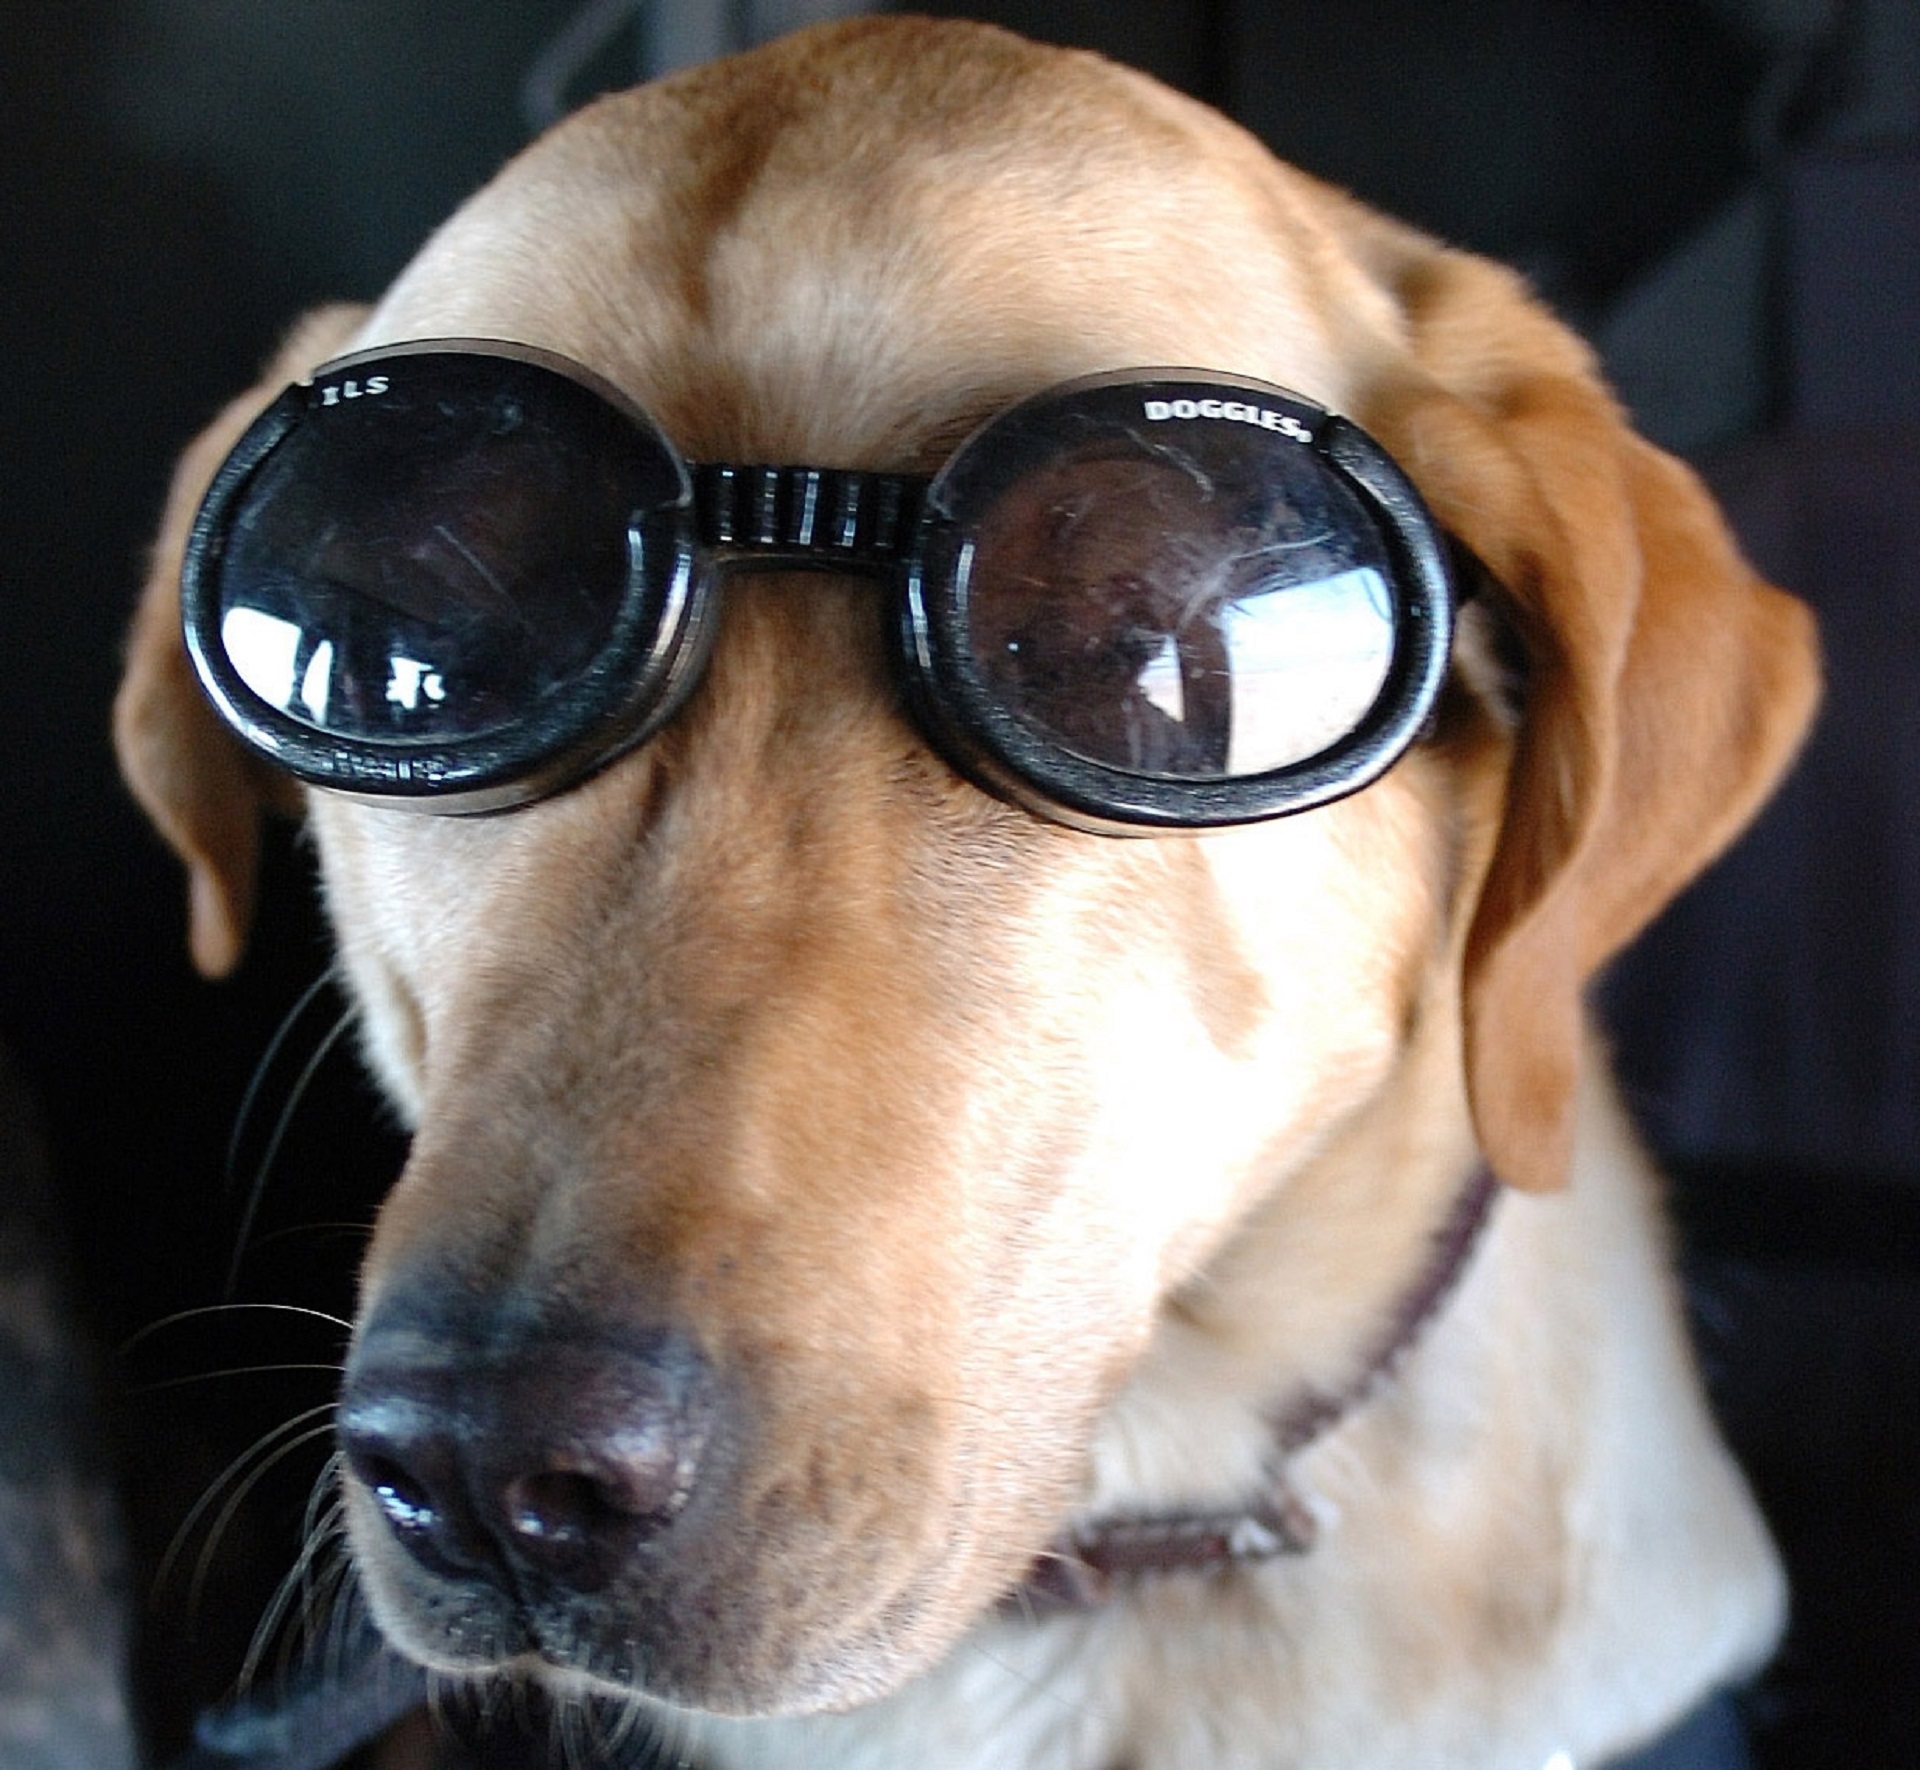
working, puppy, dog, cute, canine, military, portrait, mammal, close up, nose, snout, glasses, goggles, vertebrate, funny, service, dog breed, trained, doggles, dog like mammal, vision care, dog crossbreeds